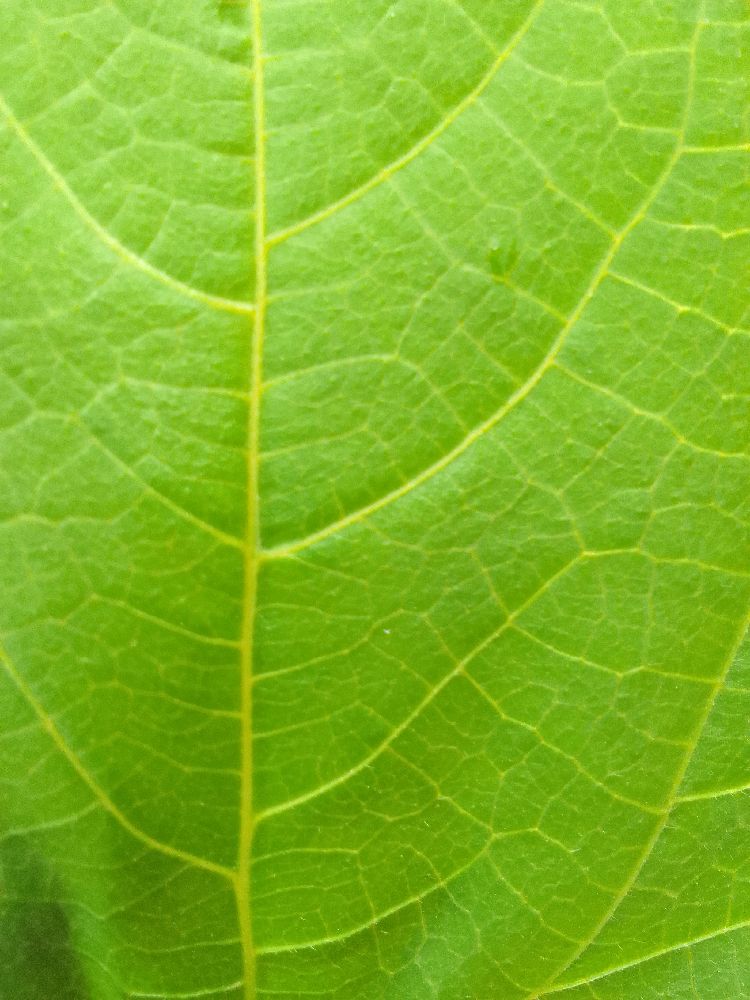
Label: healthy